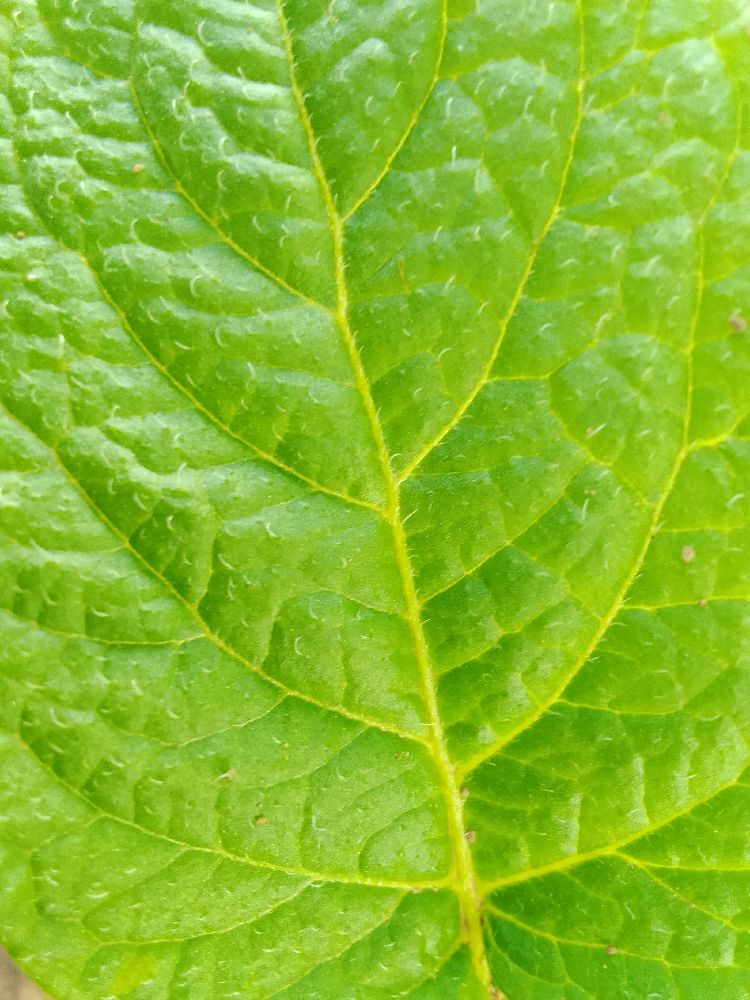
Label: Healthy